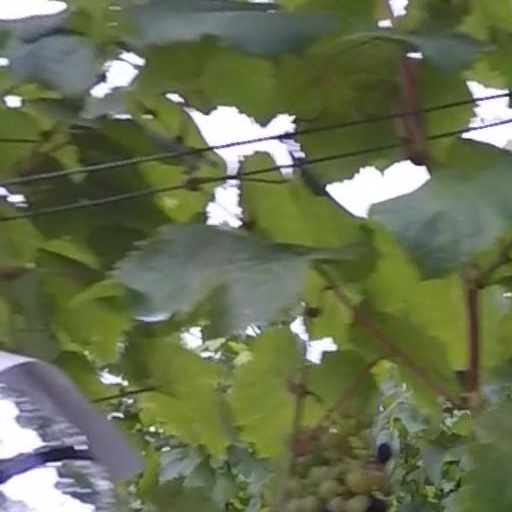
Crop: grape